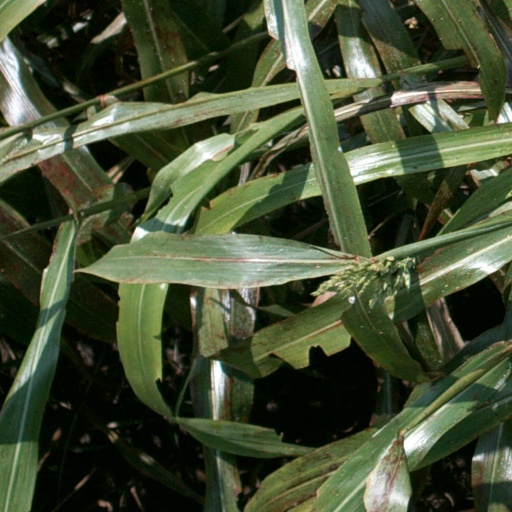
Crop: sorghum